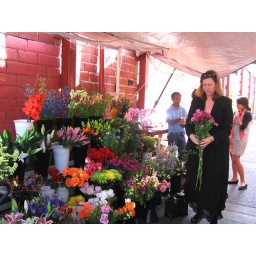
I was passing this flower stand and struck by the peaceful expression of the girl choosing flowers.